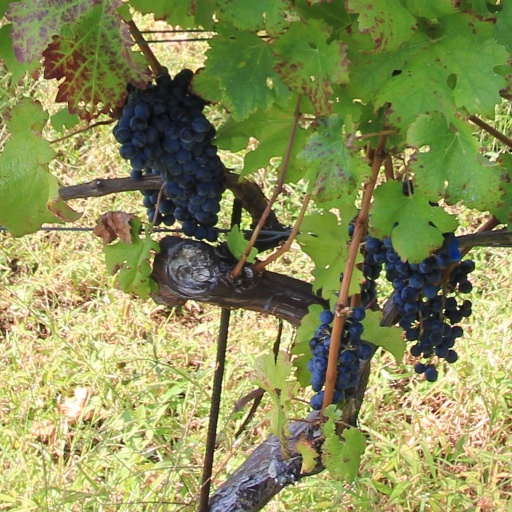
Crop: grape